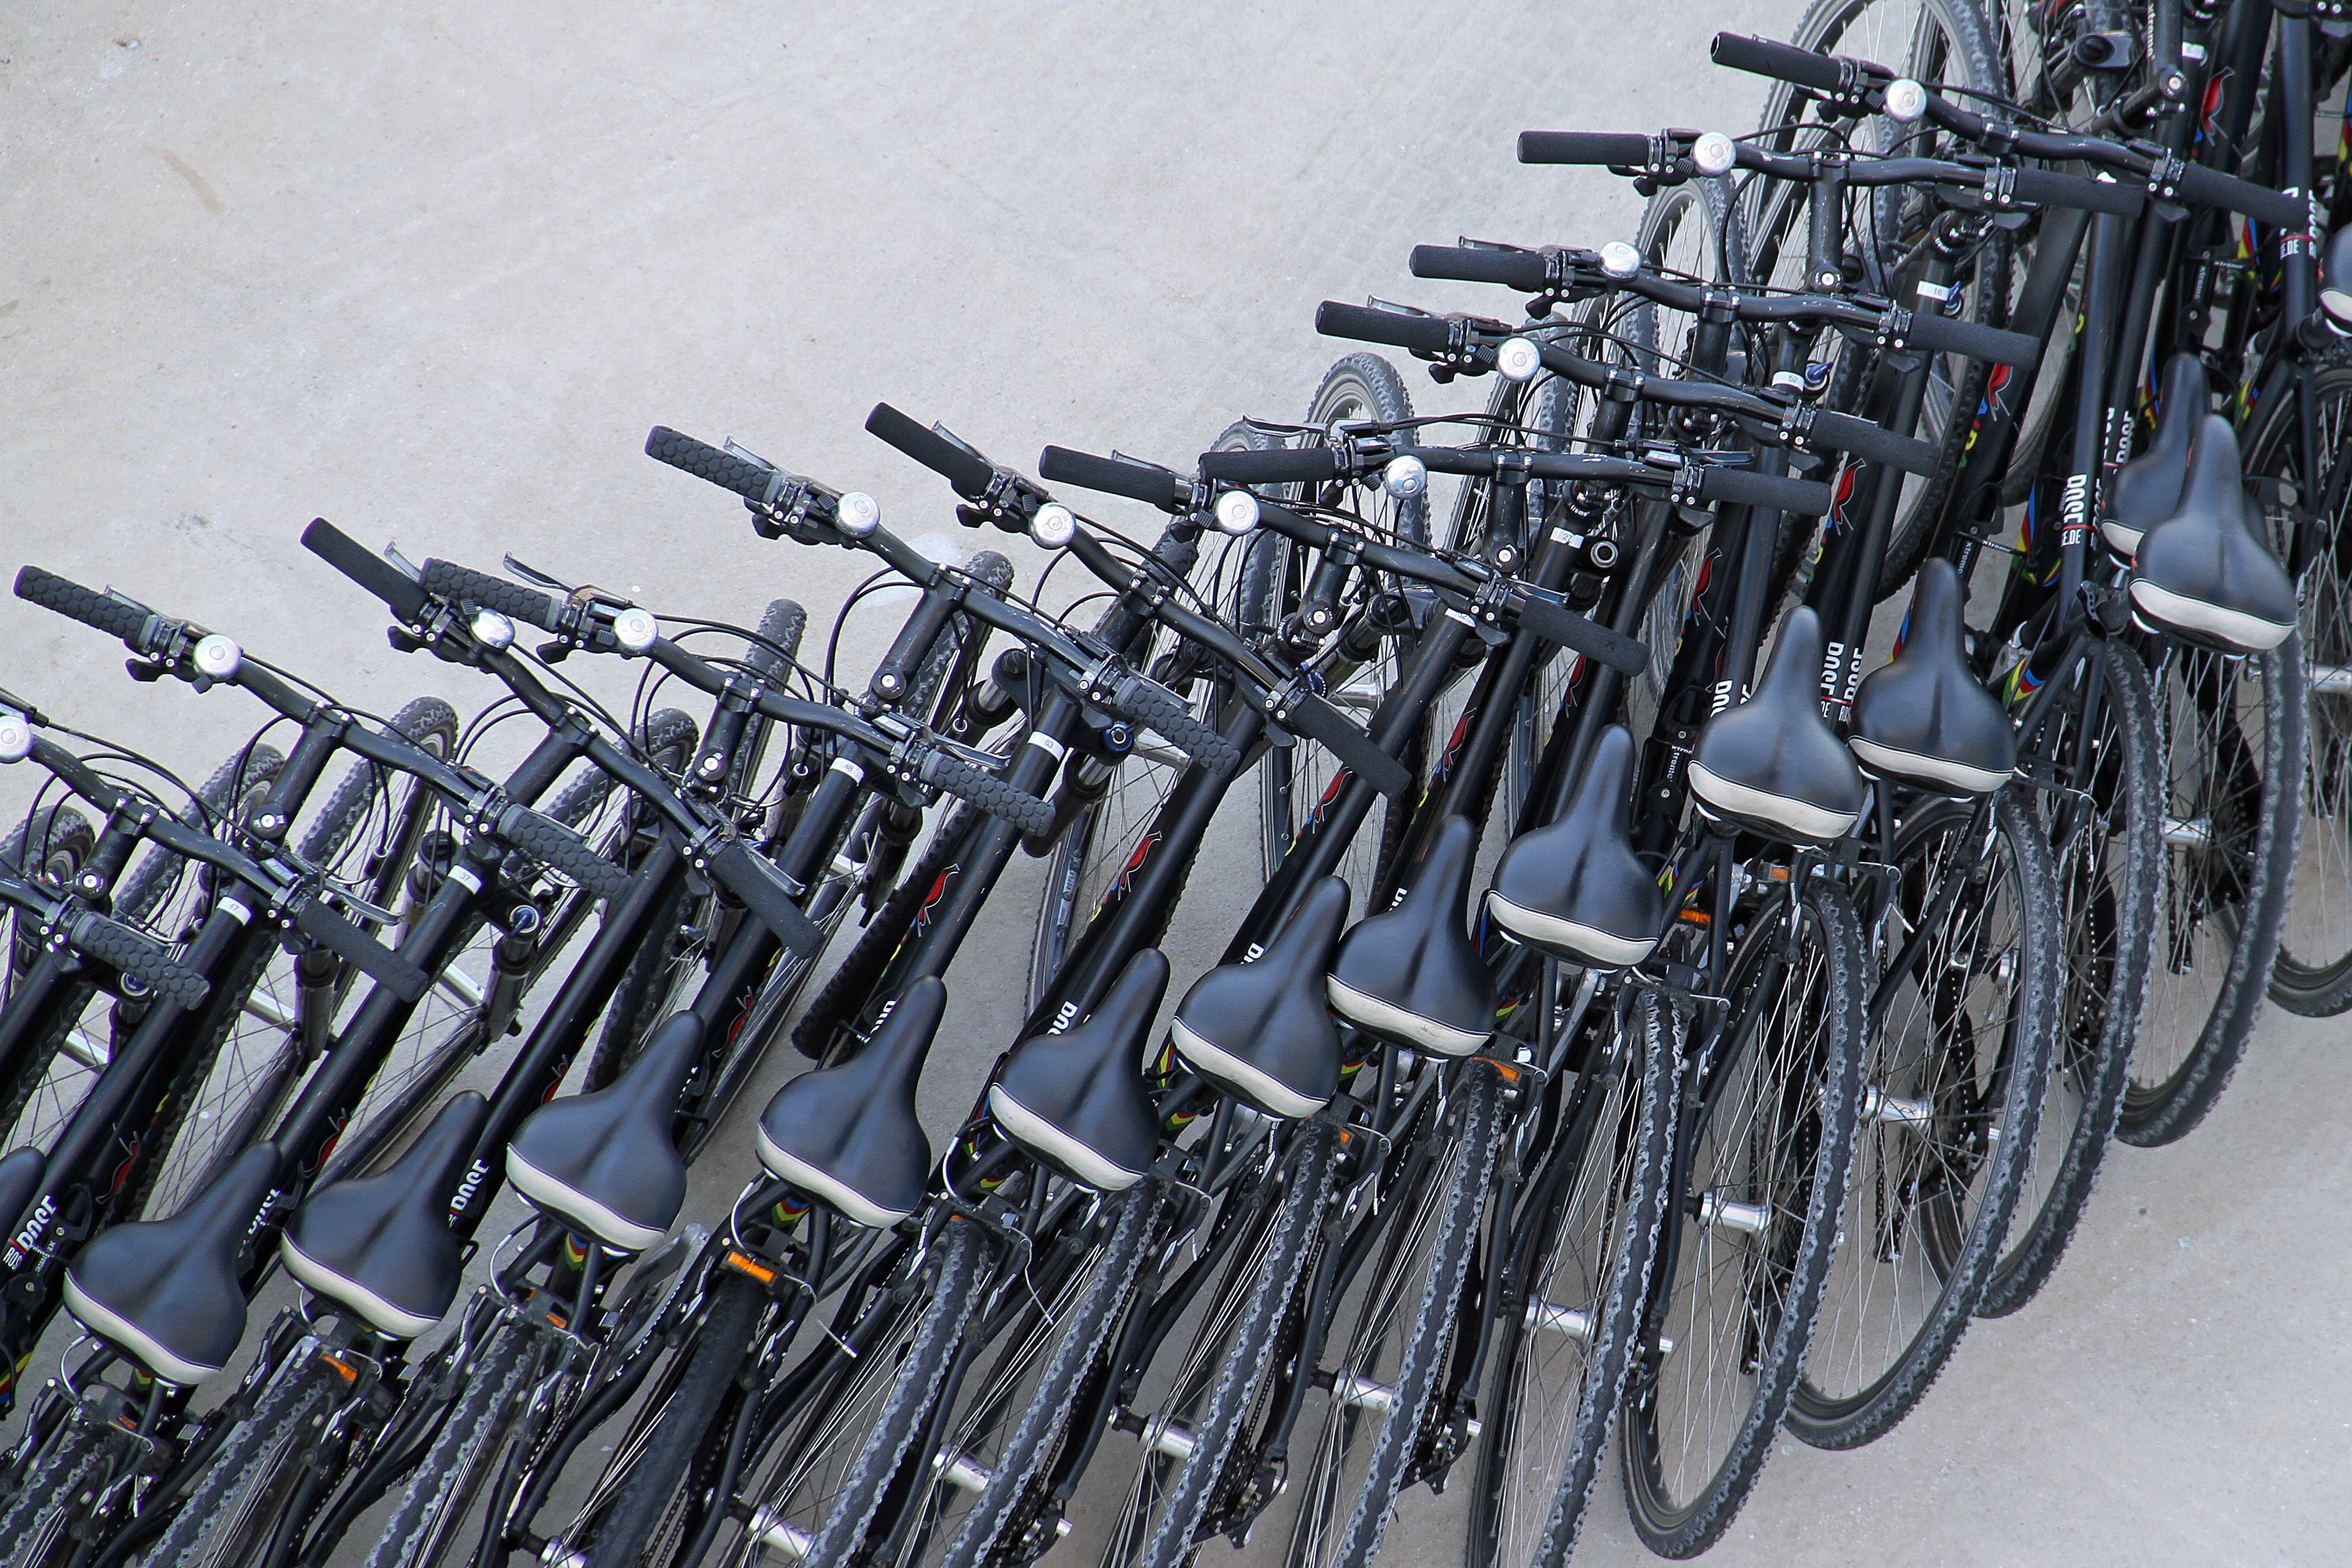
sport, wheel, bicycle, bike, vehicle, tire, sports equipment, mountain bike, cycling, bicycles, wheels, iron, biker, triathlon, bicycle frame, aircraft engine